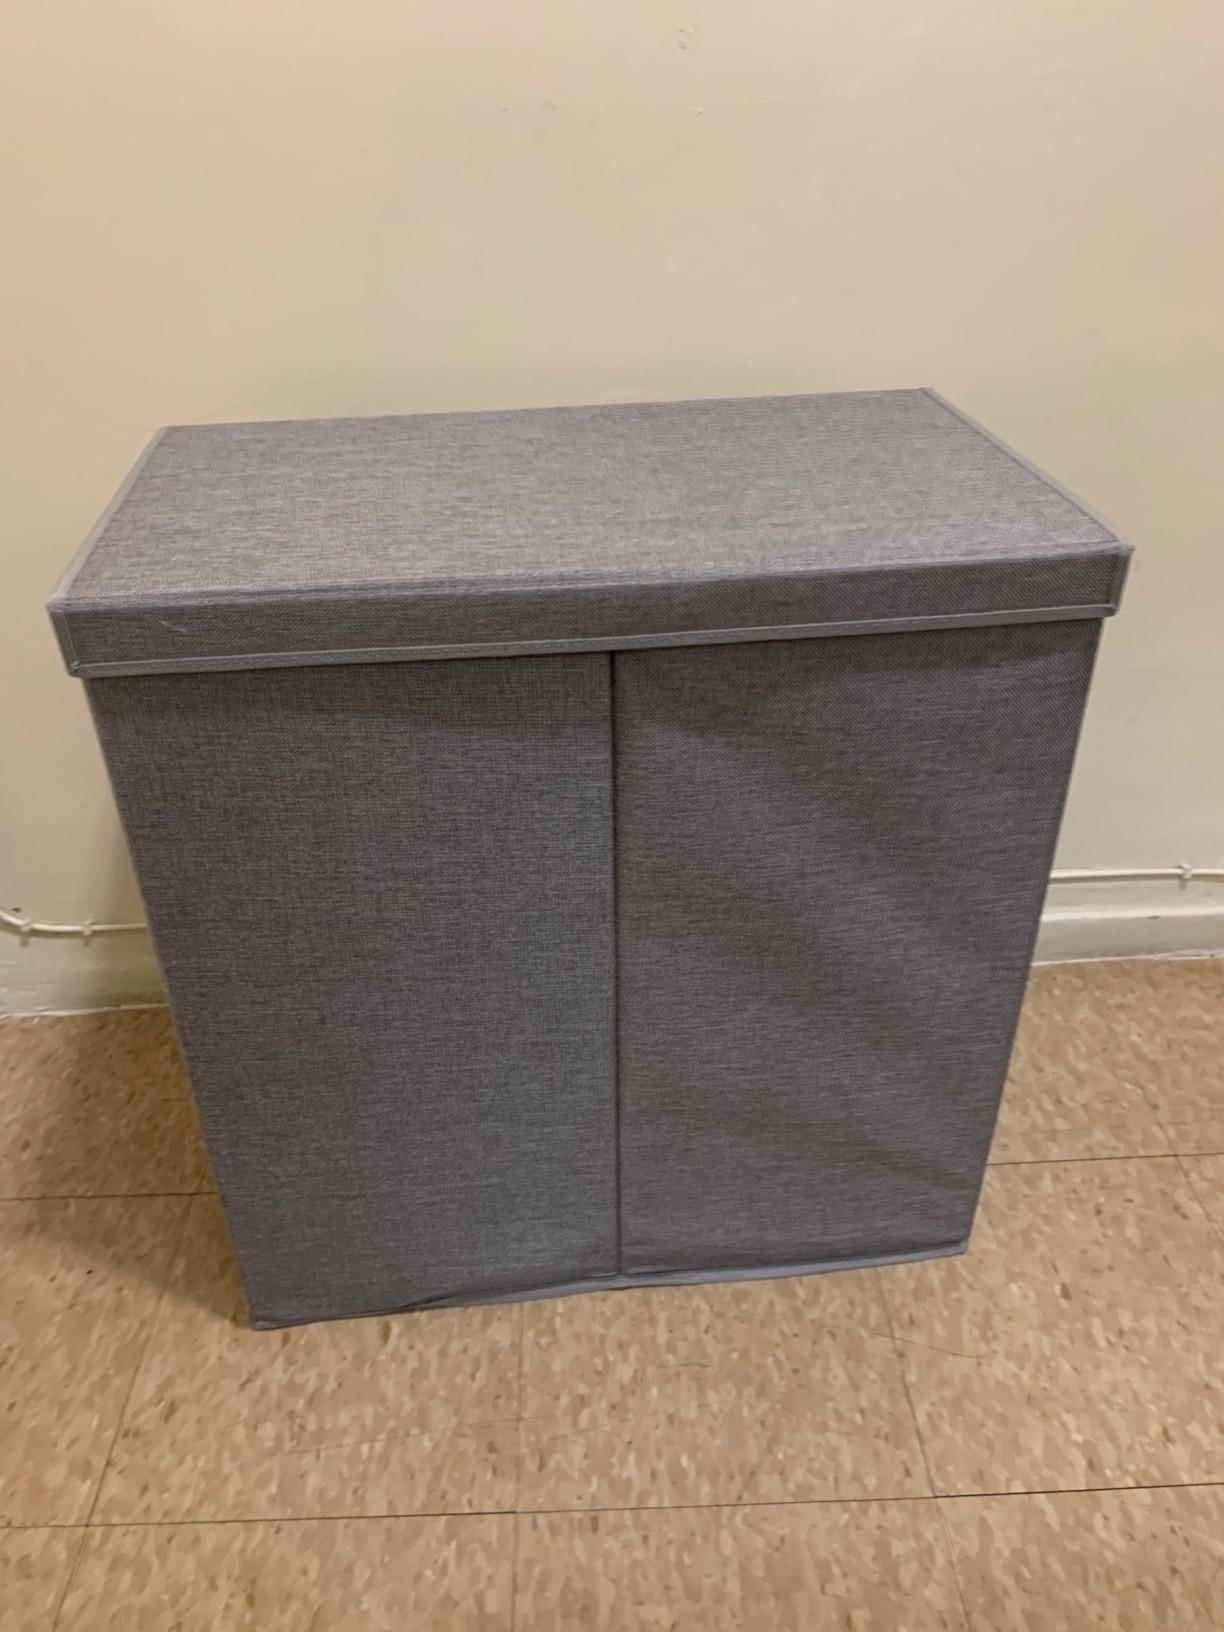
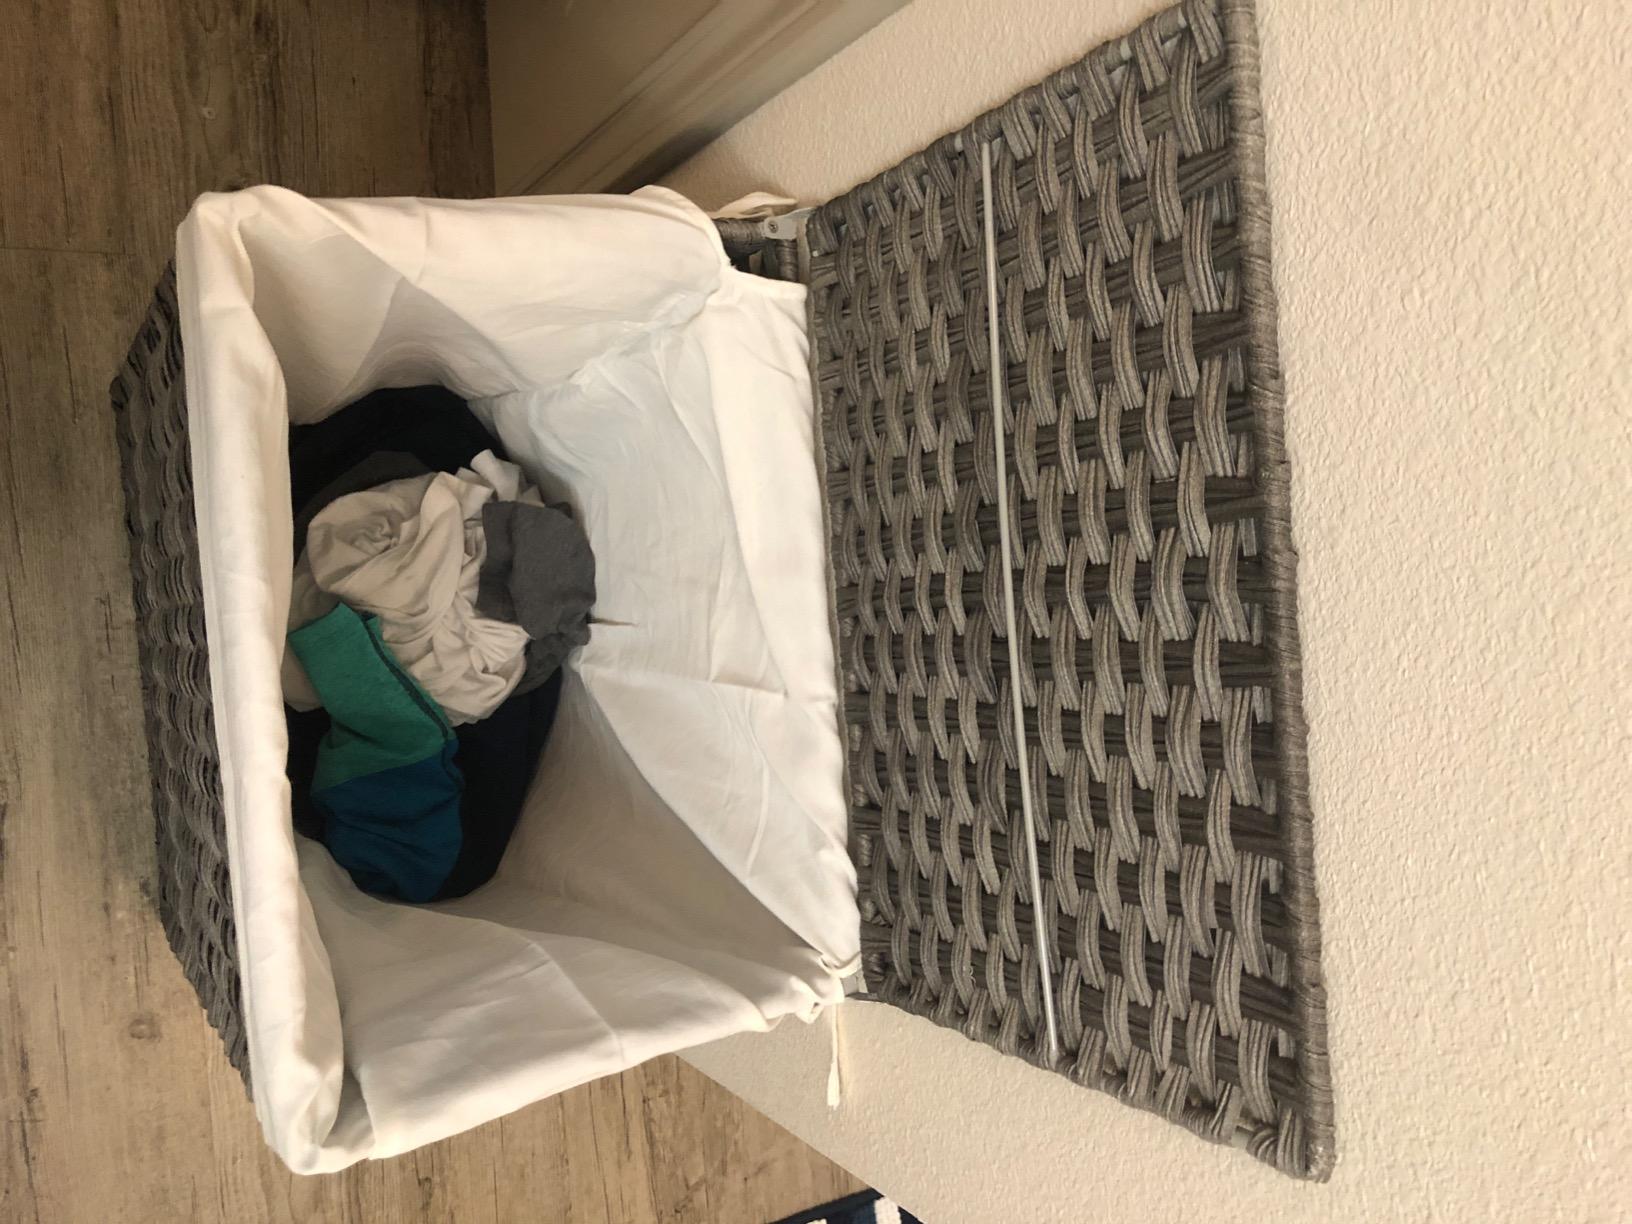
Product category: items_hamper
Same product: no